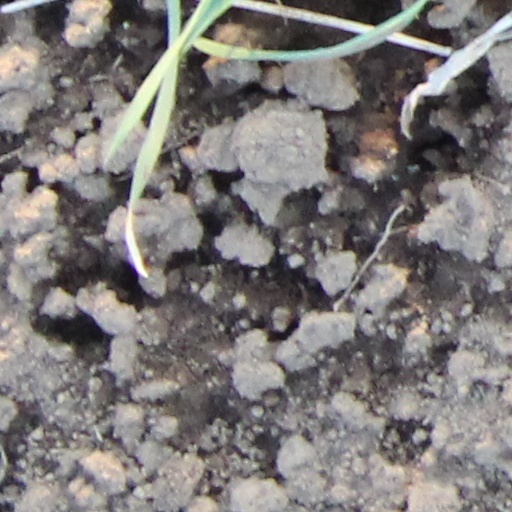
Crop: wheat